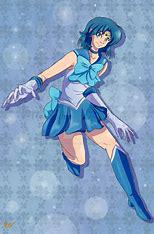
Brand: Mizuno
Model: 100